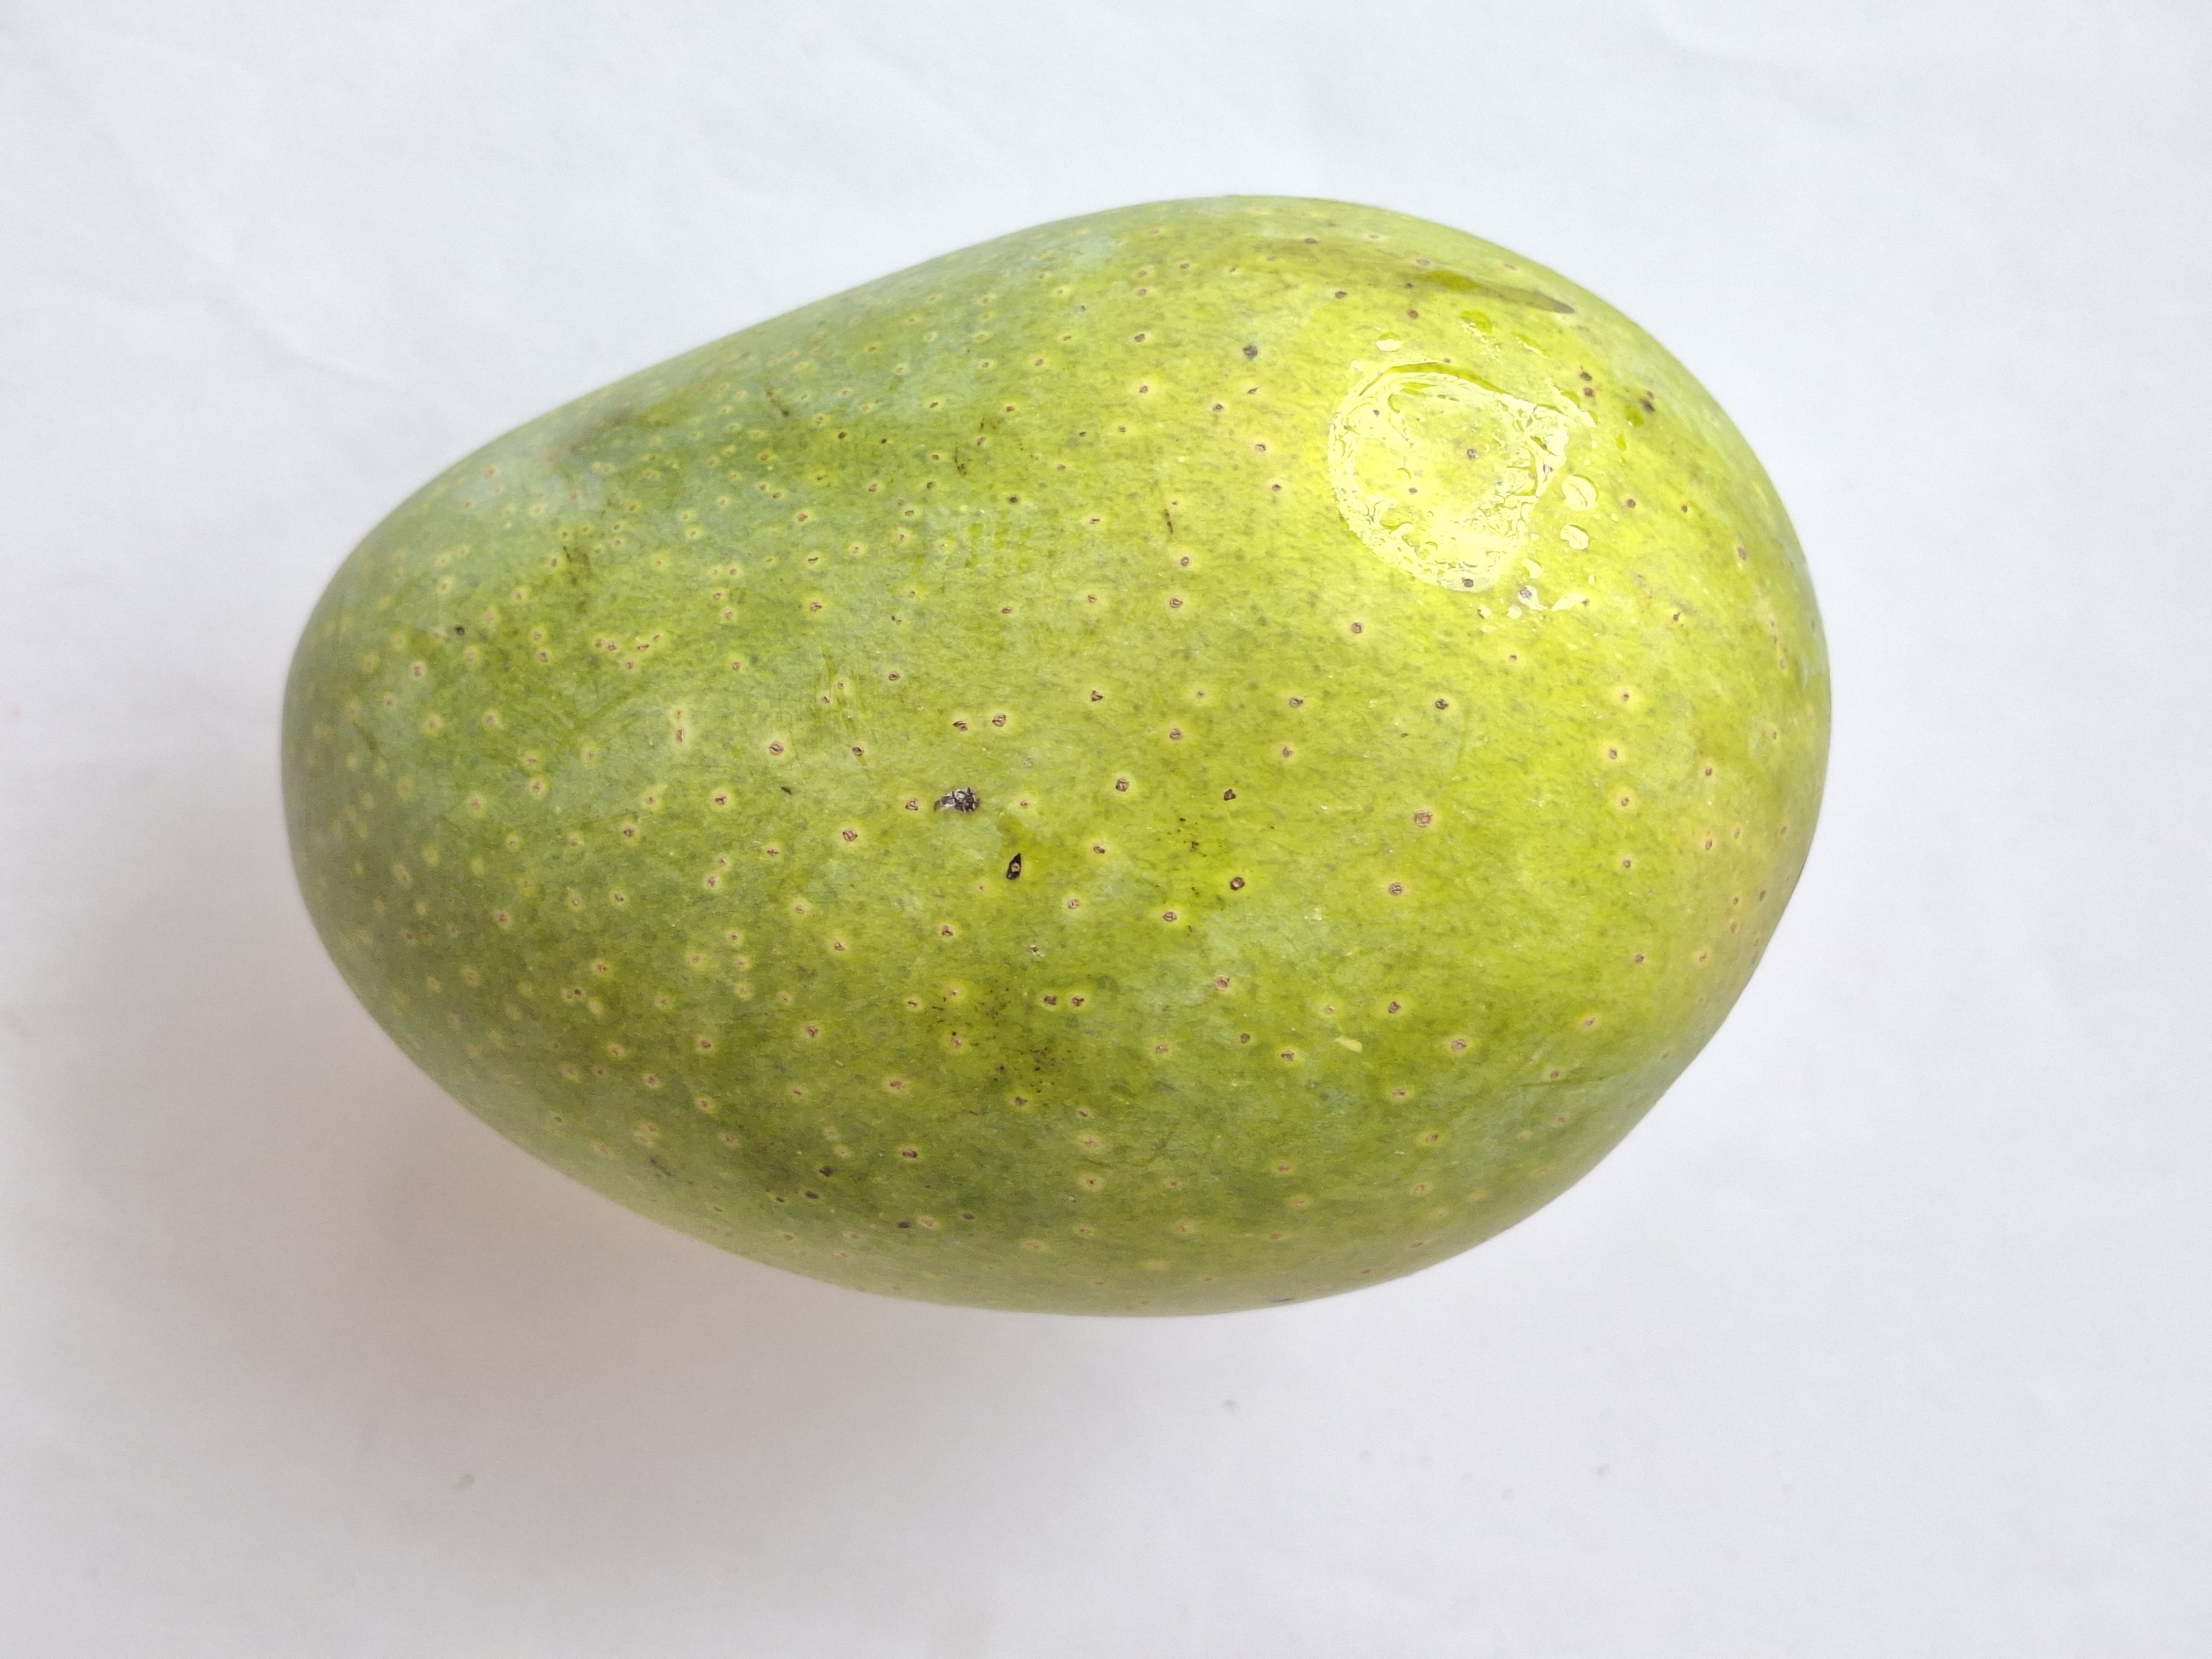
Mango variety: GopalBhog